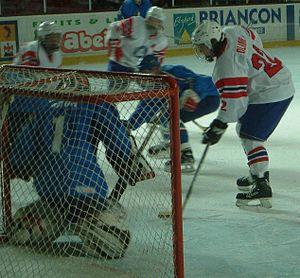
Mathis Olimb, joueur norvégien de hockey sur glace. Mondiaux U18 2003 à Briançon. Norvège-Italie
Mathis Olimb est un joueur professionnel norvégien de hockey sur glace. Il est le frère de Ken André Olimb.